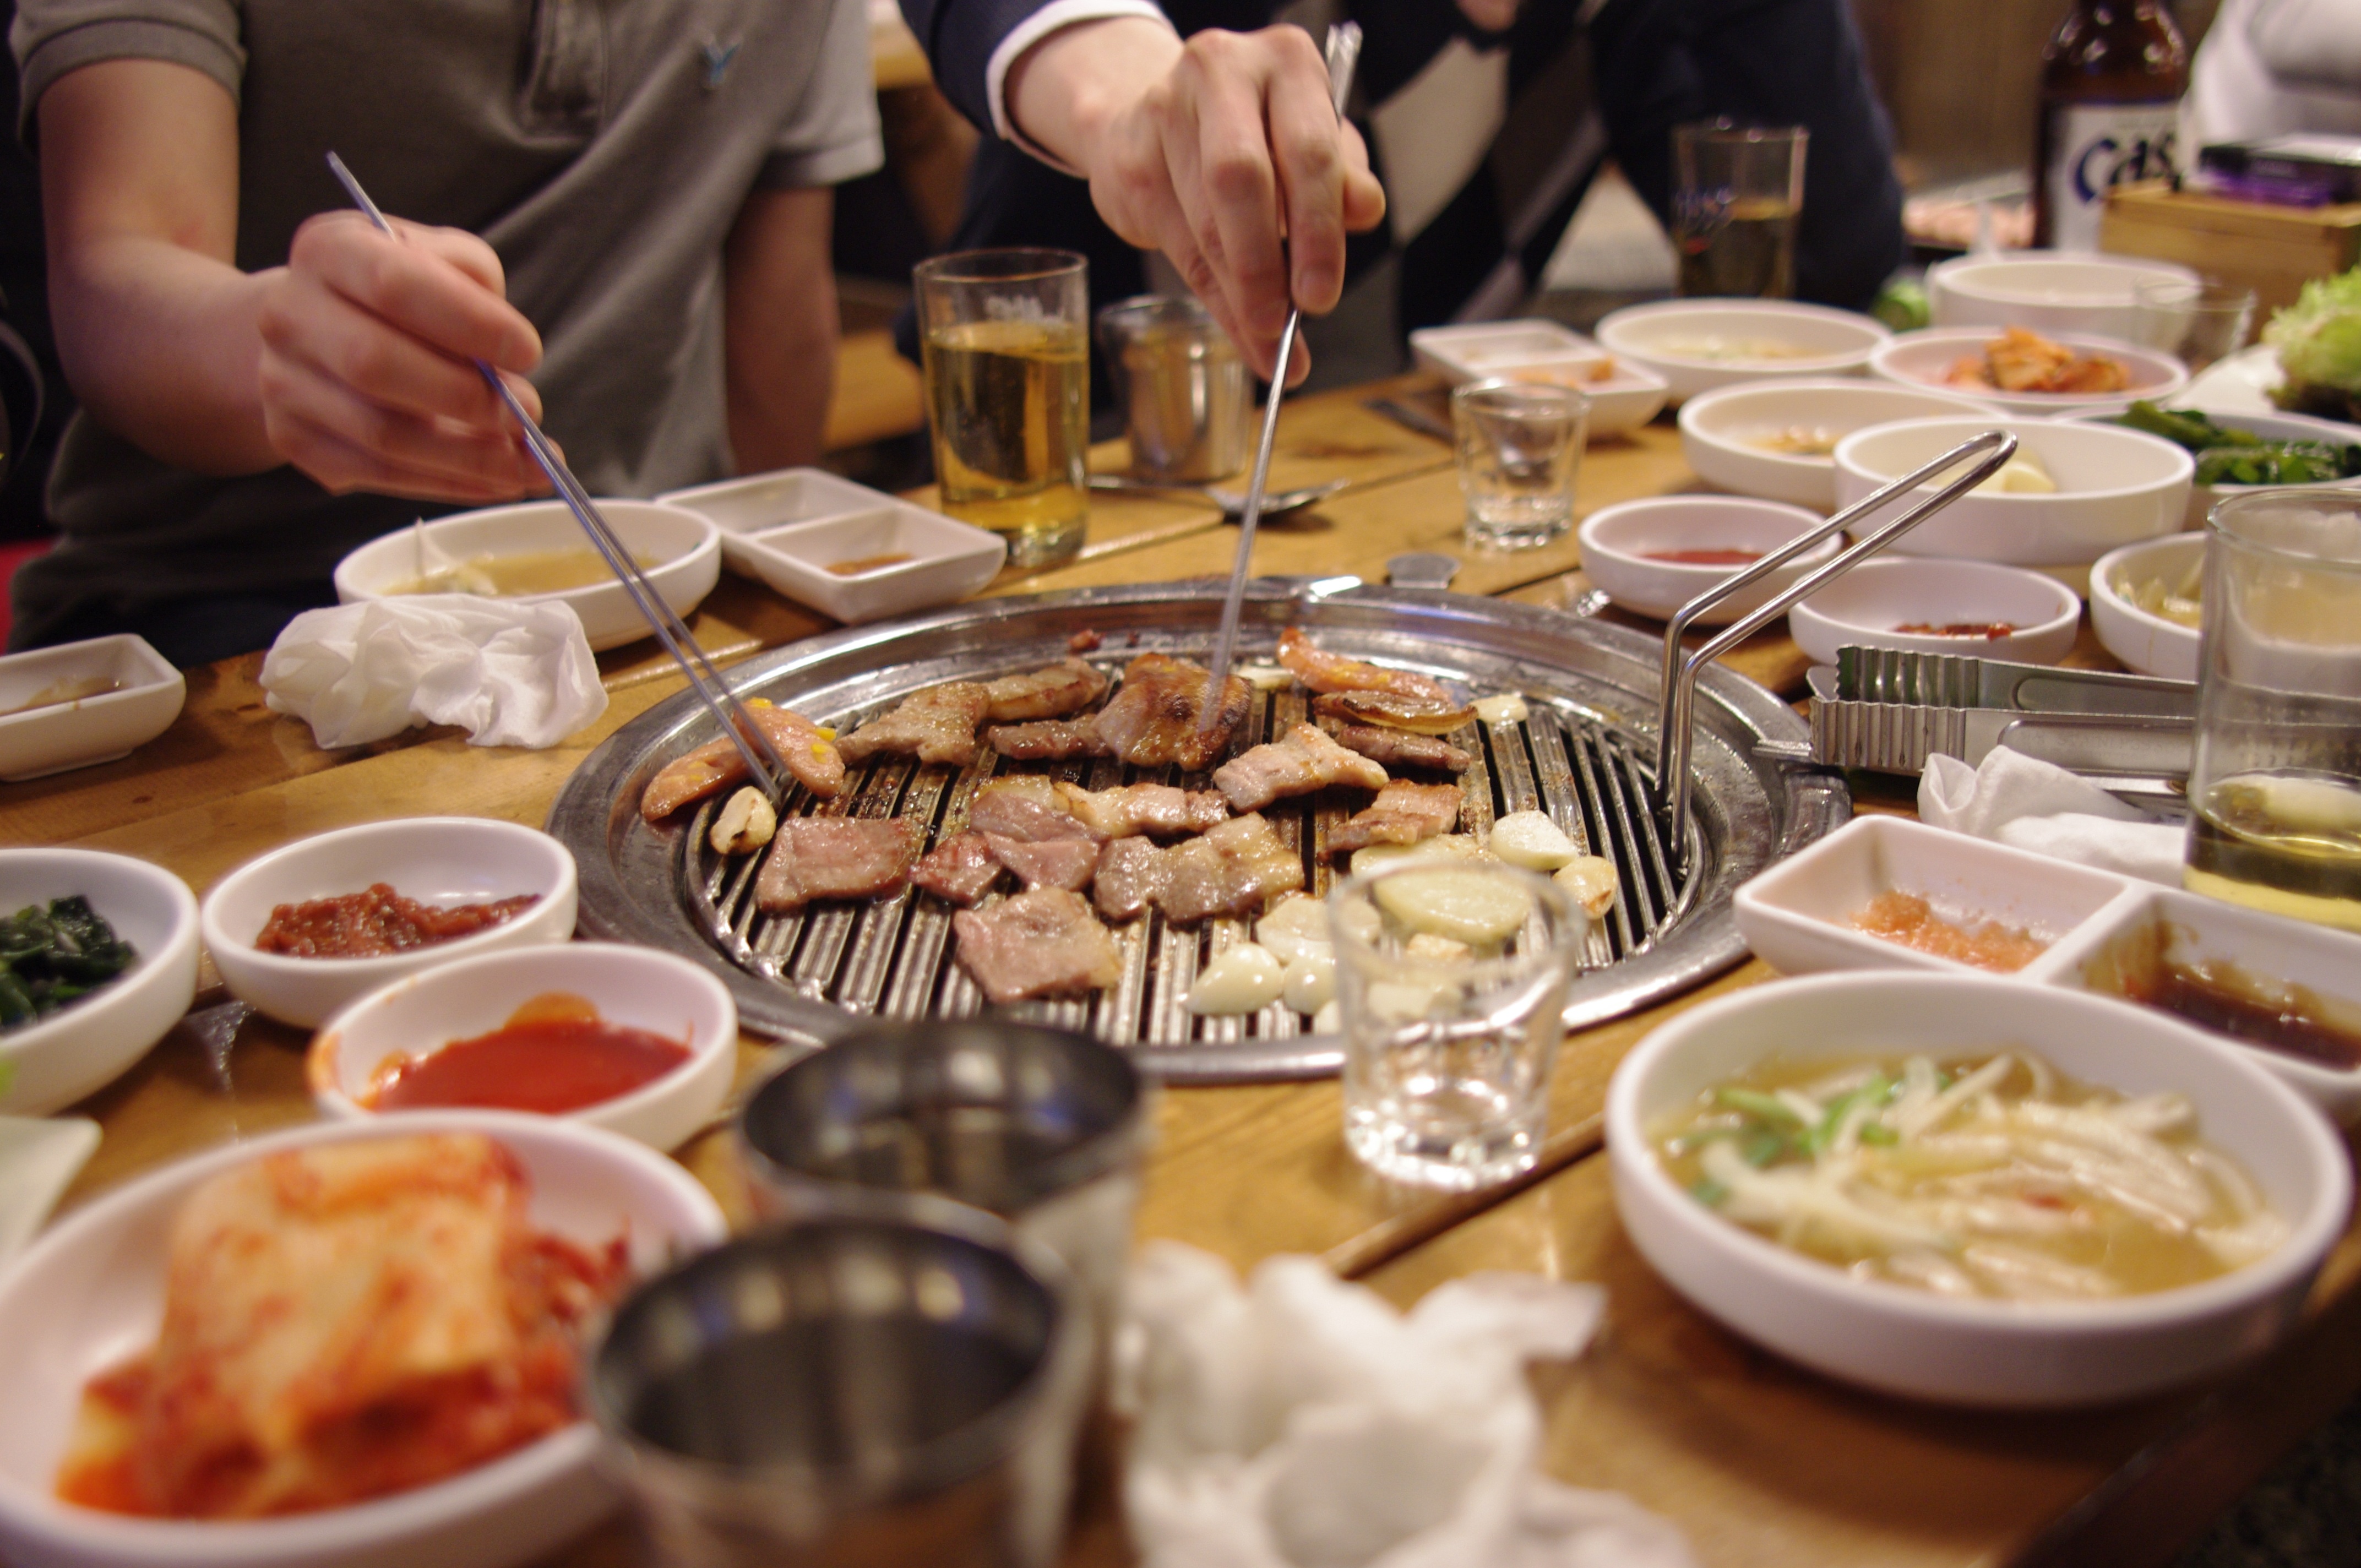
meeting, dish, meal, food, meat, lunch, pork, cuisine, buffet, asian food, suzhou, supper, brunch, chinese food, dining together